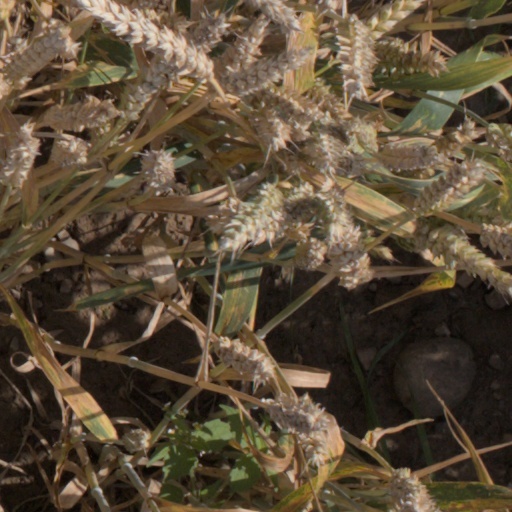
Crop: wheat